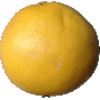
Label: Grapefruit White 1